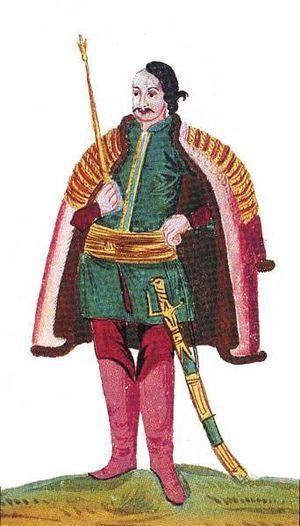
Abaffi II ou Mihály Apafi II, né le 13 octobre 1676 à Gyulafehérvár et mort le 1ᵉʳ février 1713 à Vienne, est le dernier prince de Transylvanie de 1690 à 1701.